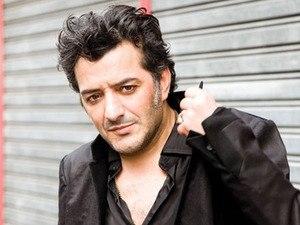
Ils sont de Lyon ou ont marqué la ville de leur influence :
Rachid Taha, né le 18 septembre 1958 à Saint-Denis-du-Sig et mort le 12 septembre 2018 aux Lilas, est un chanteur algérien ayant résidé durant la majorité de sa vie en France. Sa musique est inspirée par différents styles, tels que le raï, le chaâbi, la techno, le rock 'n' roll dans le contexte qui a suivi le mouvement punk.
« Beur », ou rebeu est un néologisme qui désigne une personne née sur le territoire français dont un ou les deux parents sont immigrés d’Afrique du Nord.